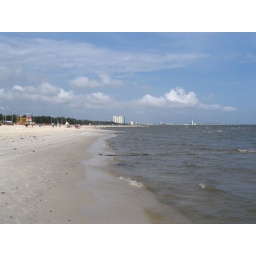
The beach was beautiful but the water is too dirty to really swim in